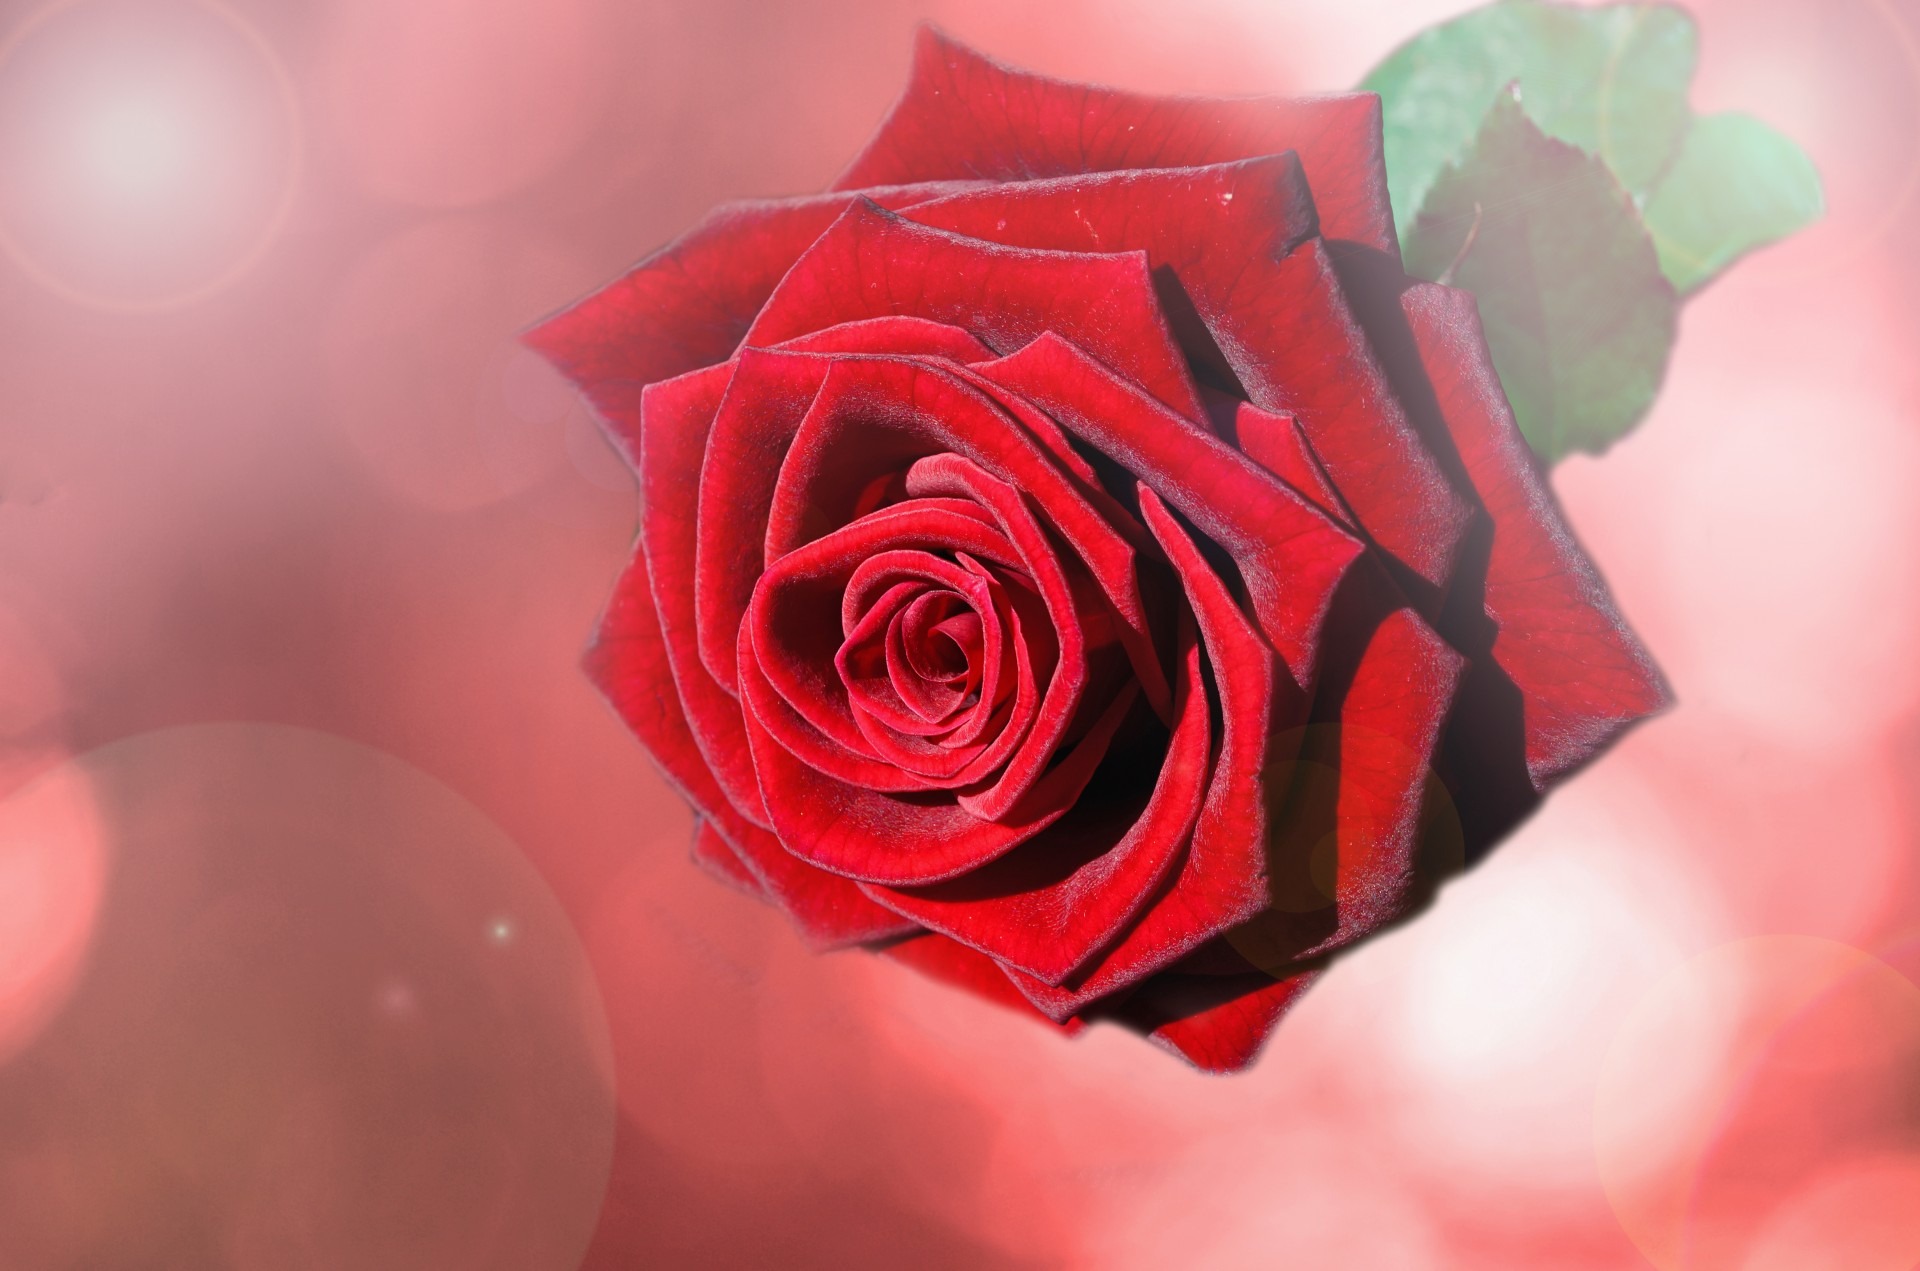
plant, photography, flower, petal, gift, rose, red, pink, flowers, close up, roses, background, seasons, remember, beautiful, macro photography, valentine's day, flowering plant, garden roses, rose family, valentine day, land plant, rose order